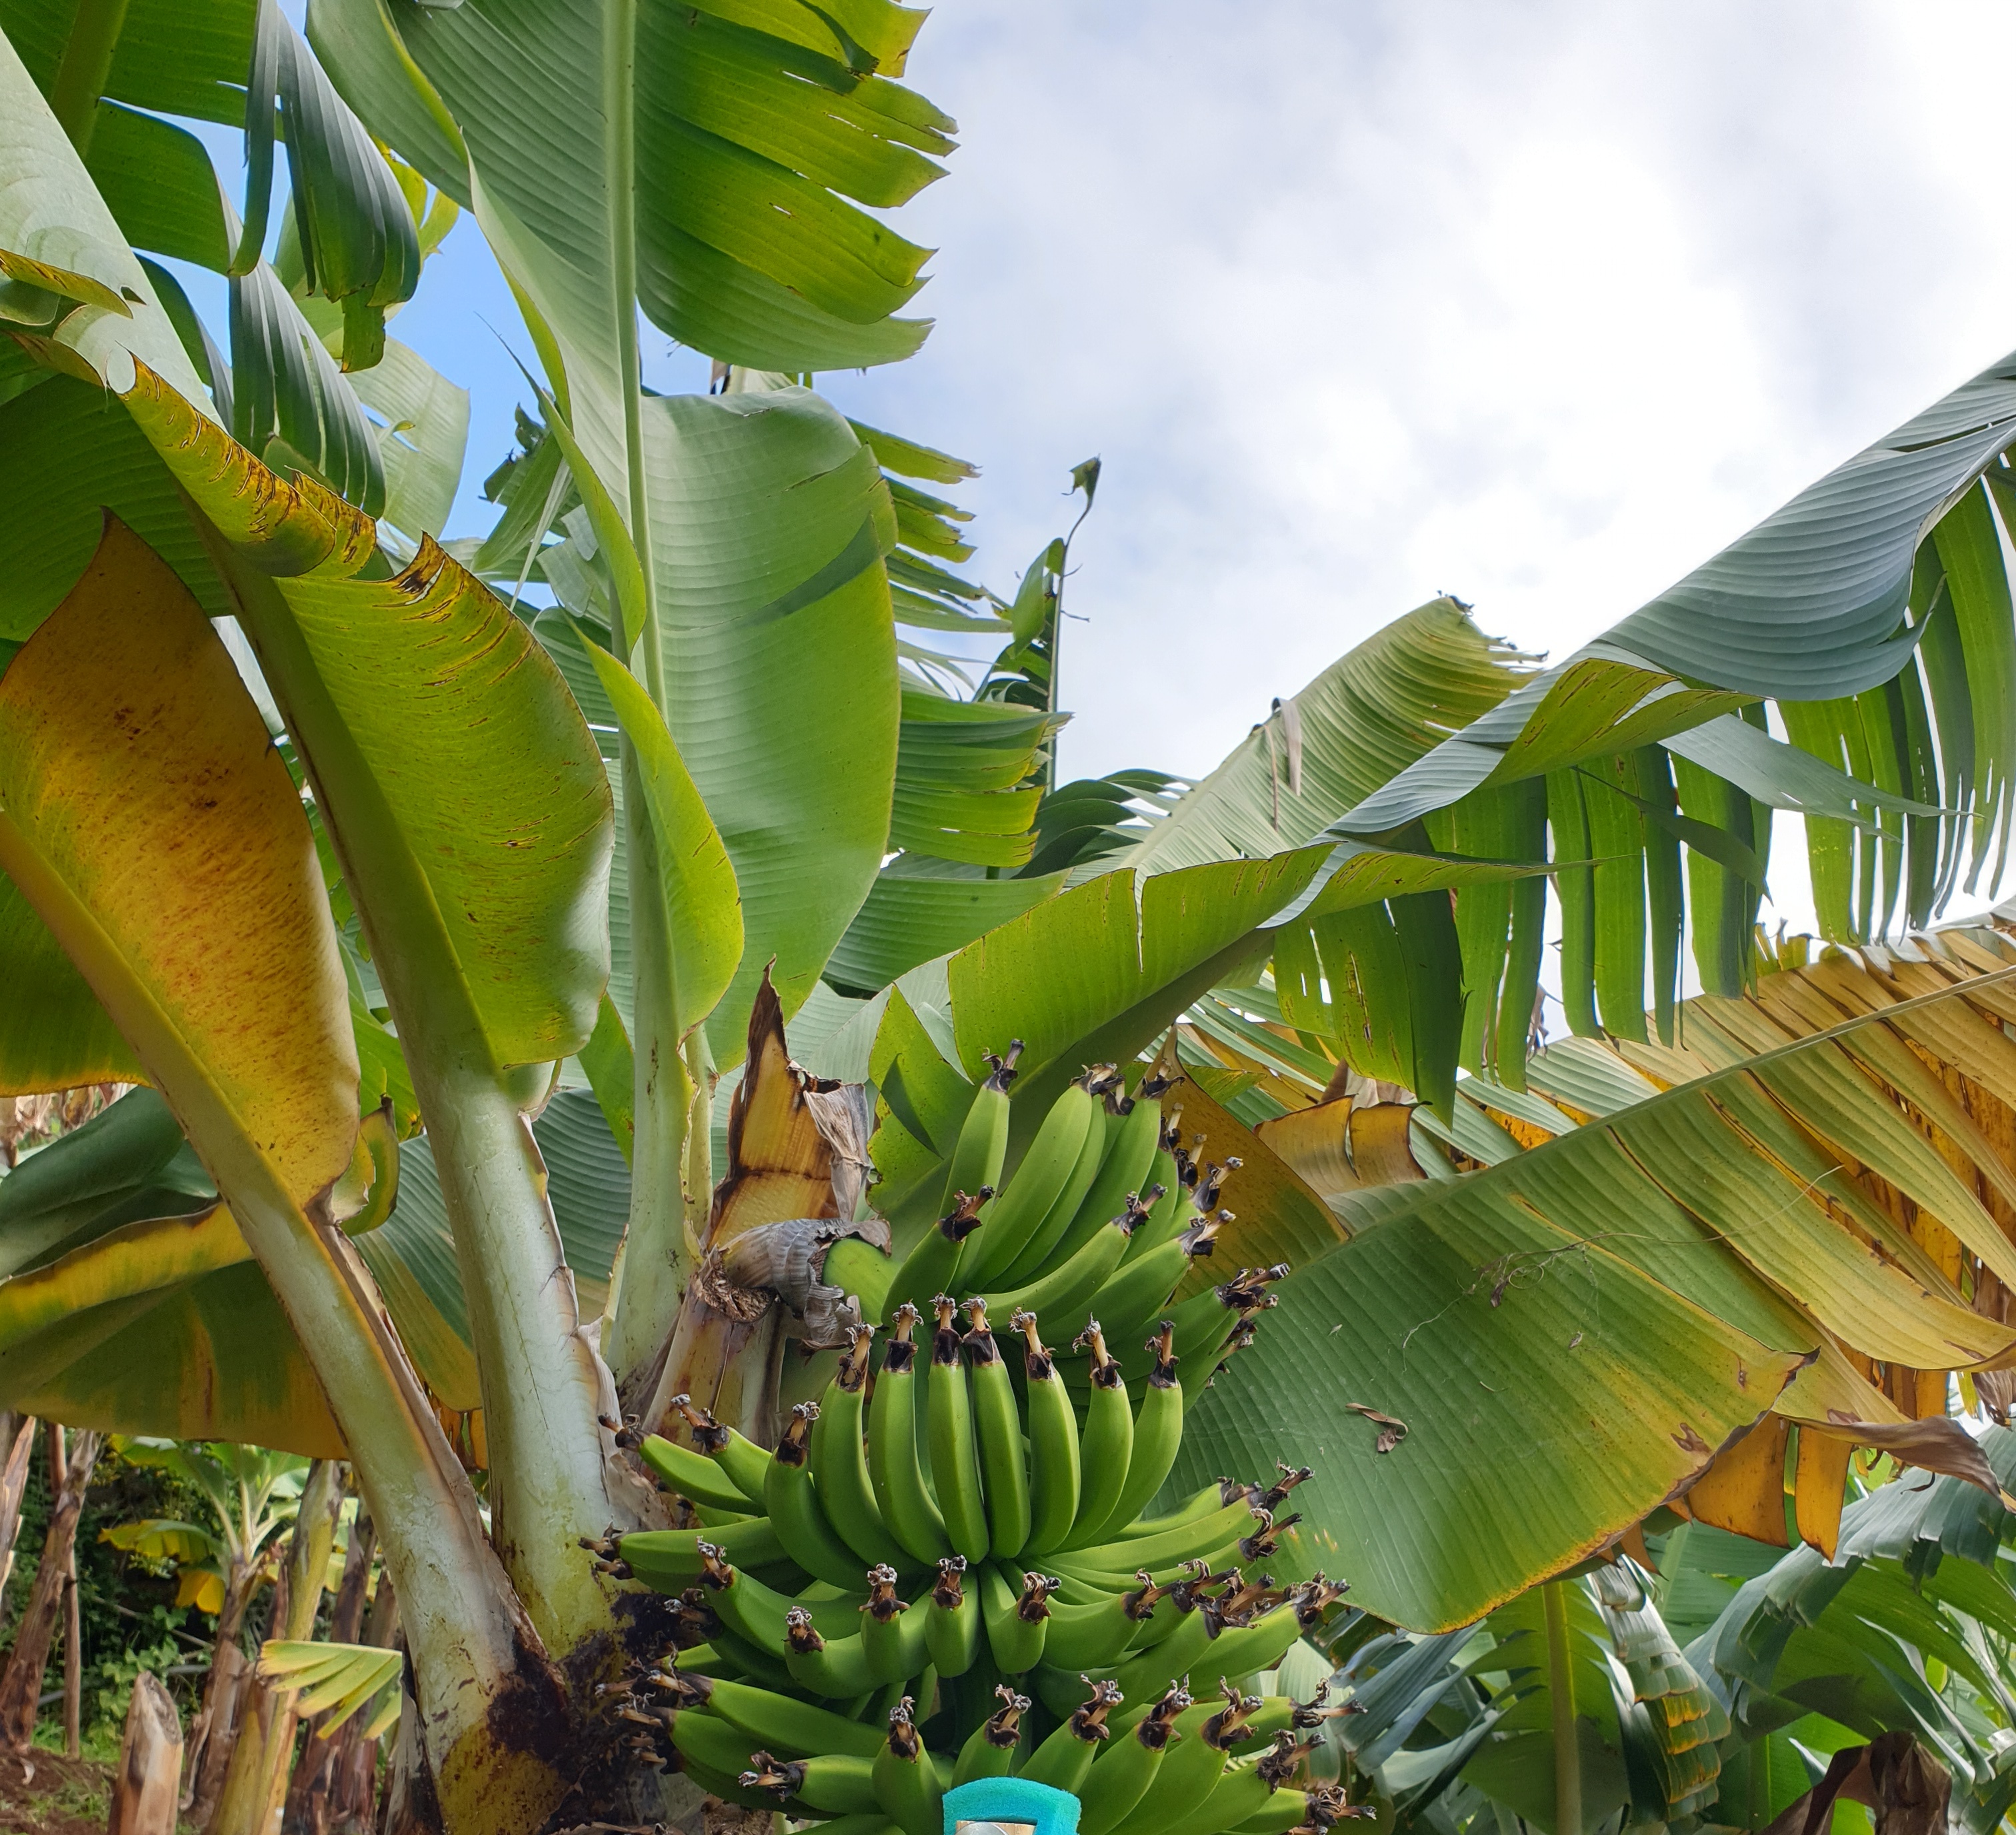
Label: Keep